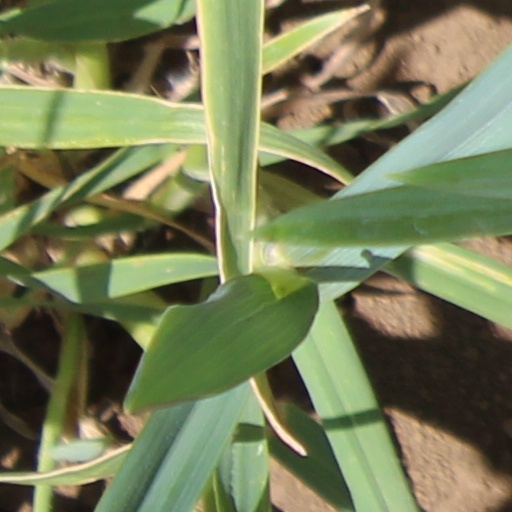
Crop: wheat